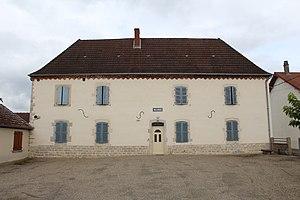
Mairie de La Chassagne.